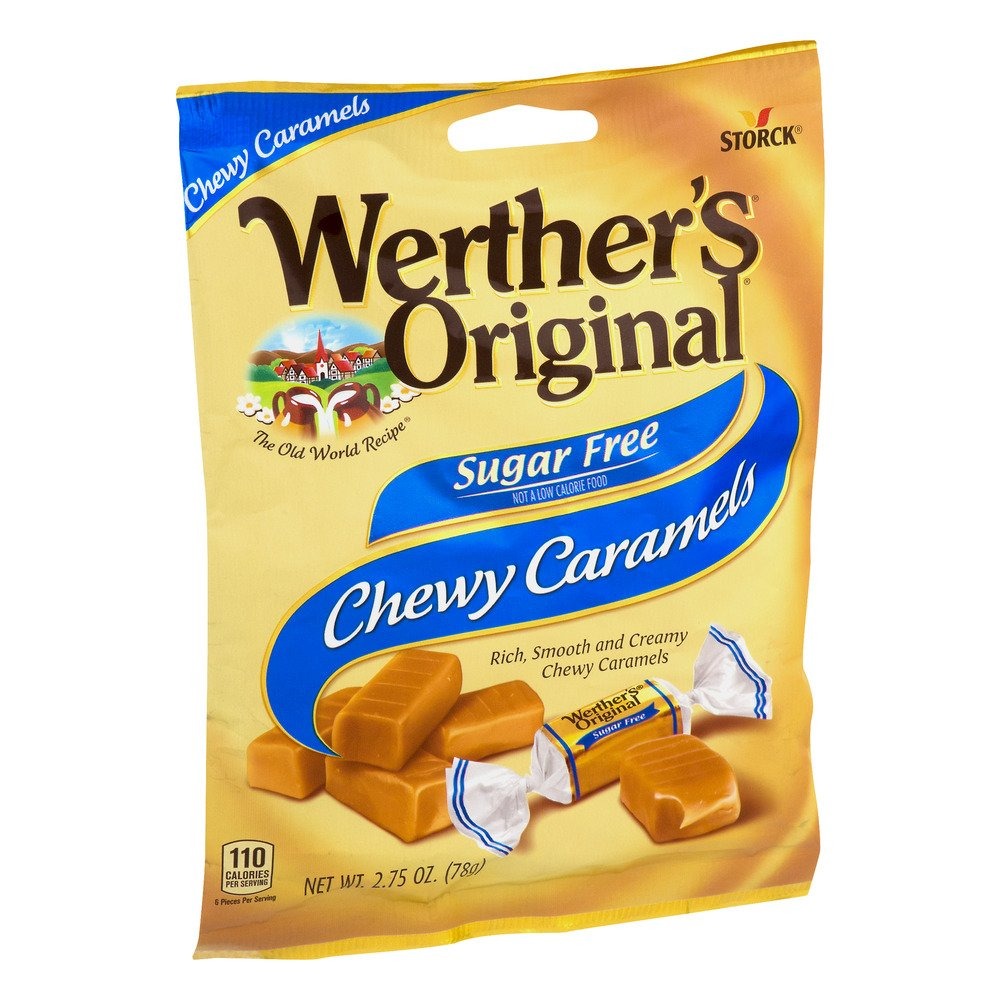
Item Name: Werthers Sugar Free Chewy Caramels
Product Description: Werther's Original Sugar Free Chewy Caramels 2 Bag Pack Brand: Werther's Type: Candy Containers & Accessories
Value: 1.0
Unit: Count

Price: 6.525